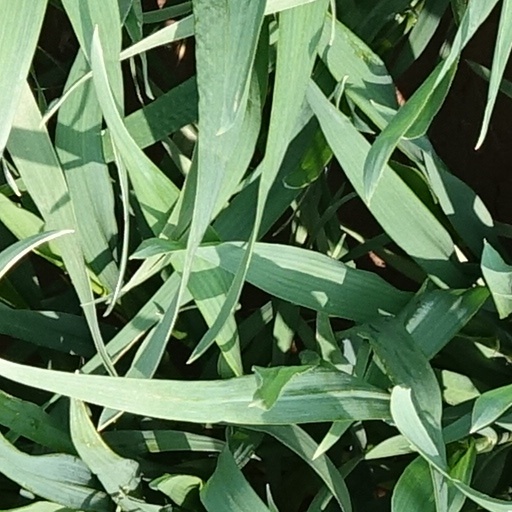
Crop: wheat